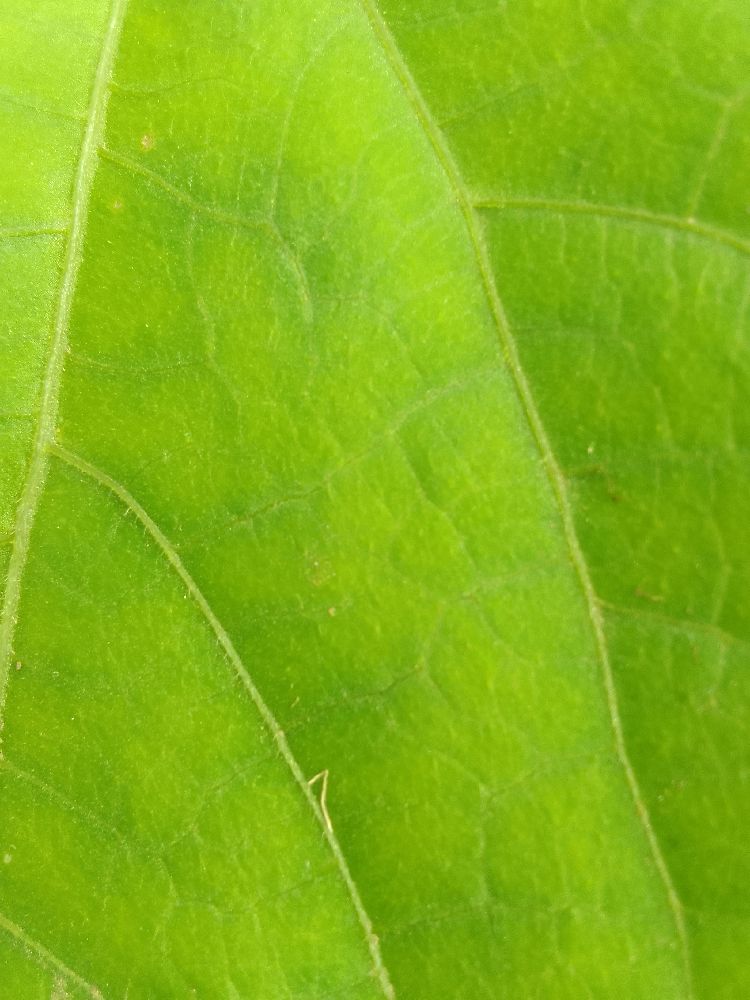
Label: healthy